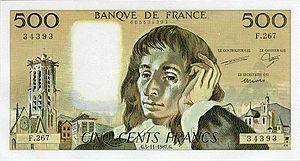
Les billets de banque en franc français furent en circulation sur le territoire de la France métropolitaine, et ce, de 1795 jusqu'à l'apparition des billets de banque en euro, en 2002.
La loi nᵒ 73-7 du 3 janvier 1973 sur la Banque de France est une loi française, qui modifie le statut de la Banque de France et précise notamment les conditions autorisant l'État à emprunter à la Banque de France. Cette loi est également appelée « loi Pompidou-Giscard », « loi de 1973 » ou encore « loi Pompidou-Giscard-Rothschild » par certaines sources d'extrême-droite et de gauche radicale. Cette loi est élaborée à l'initiative conjointe du gouverneur de la Banque de France, Olivier Wormser, et du ministre de l'Économie et des Finances, Valéry Giscard d'Estaing. Cette loi a été abrogée le 1ᵉʳ janvier 1994 lors de la signature du Traité de Maastricht.
Notre-Dame de l’Assomption est une cathédrale gothique située à Clermont-Ferrand. Elle a été édifiée à partir de 1248 au centre de la ville de Clermont, la capitale historique de l'Auvergne. Elle a remplacé une cathédrale romane située au même endroit qui elle-même avait été précédée par deux autres sanctuaires chrétiens. Son patronage initial est celui de Saint-Vital et Saint-Agricol. La majeure partie de la construction actuelle date de la seconde moitié du XIIIᵉ siècle, c'est le premier exemple d'utilisation en architecture de la pierre de Volvic. La façade occidentale et d'autres rénovations ont été effectuées par Eugène Viollet-le-Duc au cours de la seconde moitié du XIXᵉ siècle.
Le 500 francs Pascal est un billet de banque français créé le 4 janvier 1968 et émis le 7 janvier 1969 par la Banque de France à la place du 500 francs Molière. Il fut suivi par le 500 francs Pierre et Marie Curie.